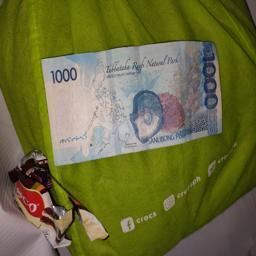
Label: 1000_Old_Back